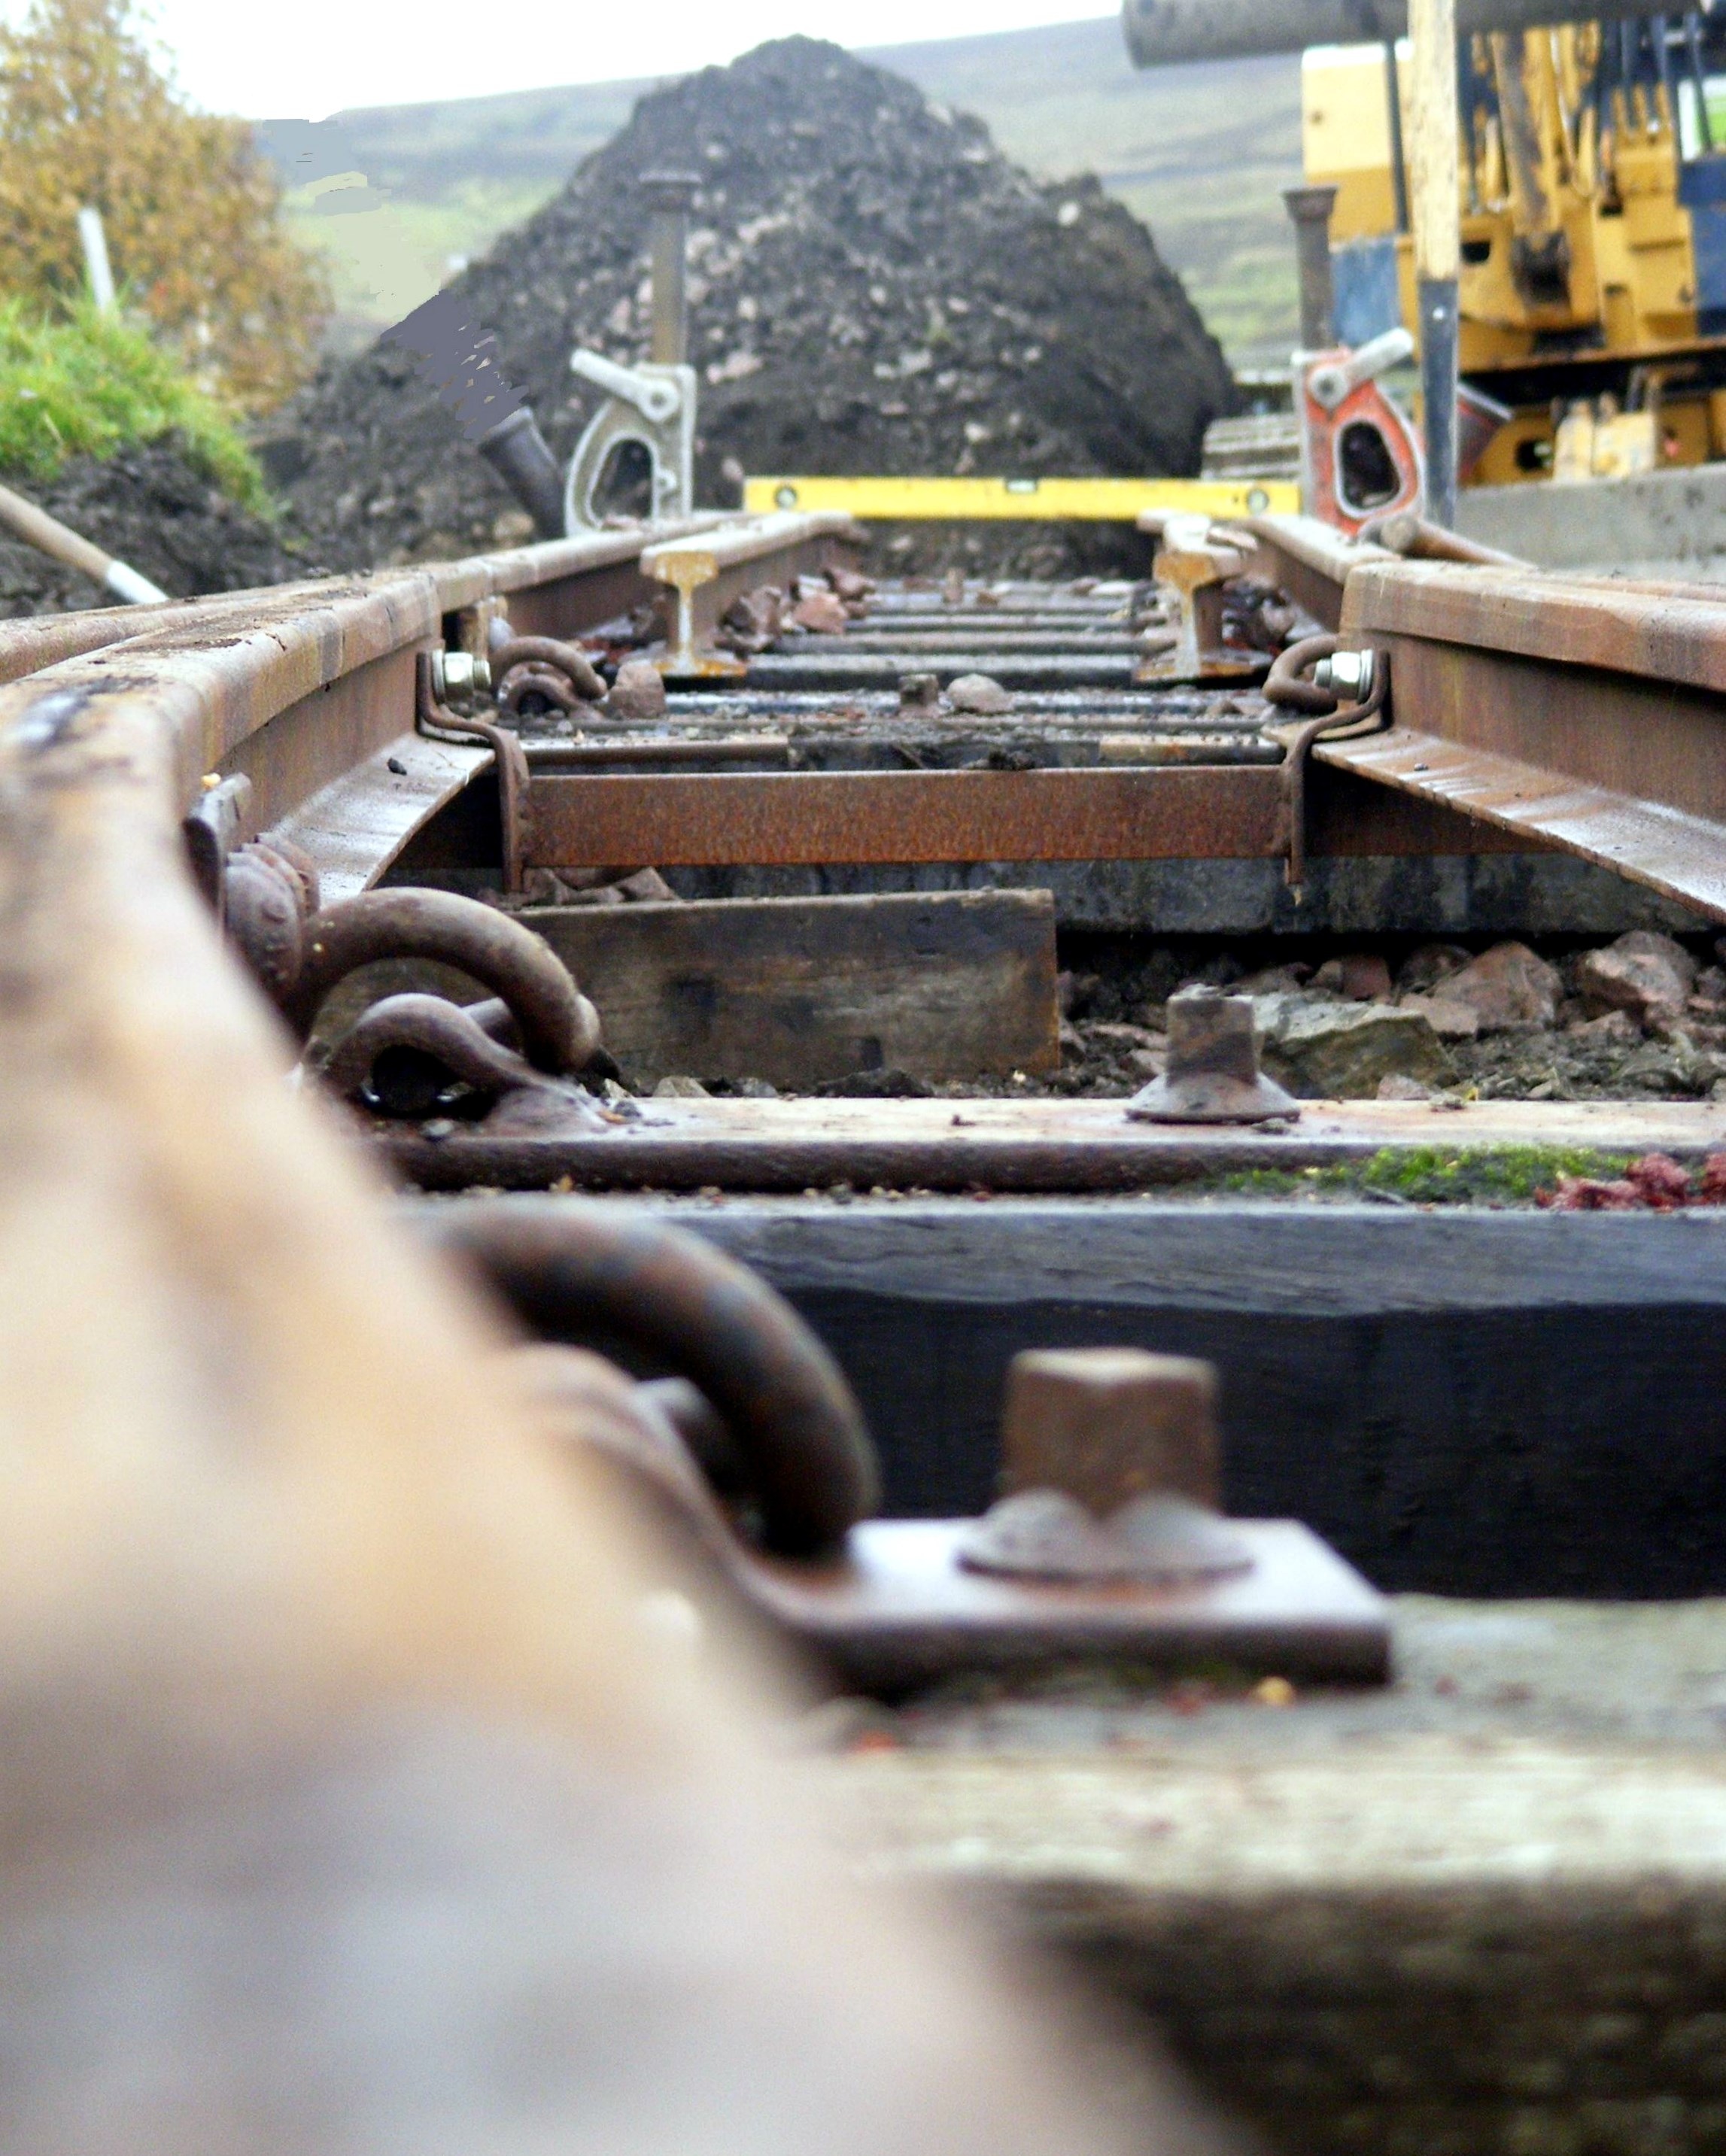
track, railway, railroad, traffic, wagon, rail, train, travel, steel, motion, transportation, transport, vehicle, metal, station, industry, material, waterway, locomotive